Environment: real
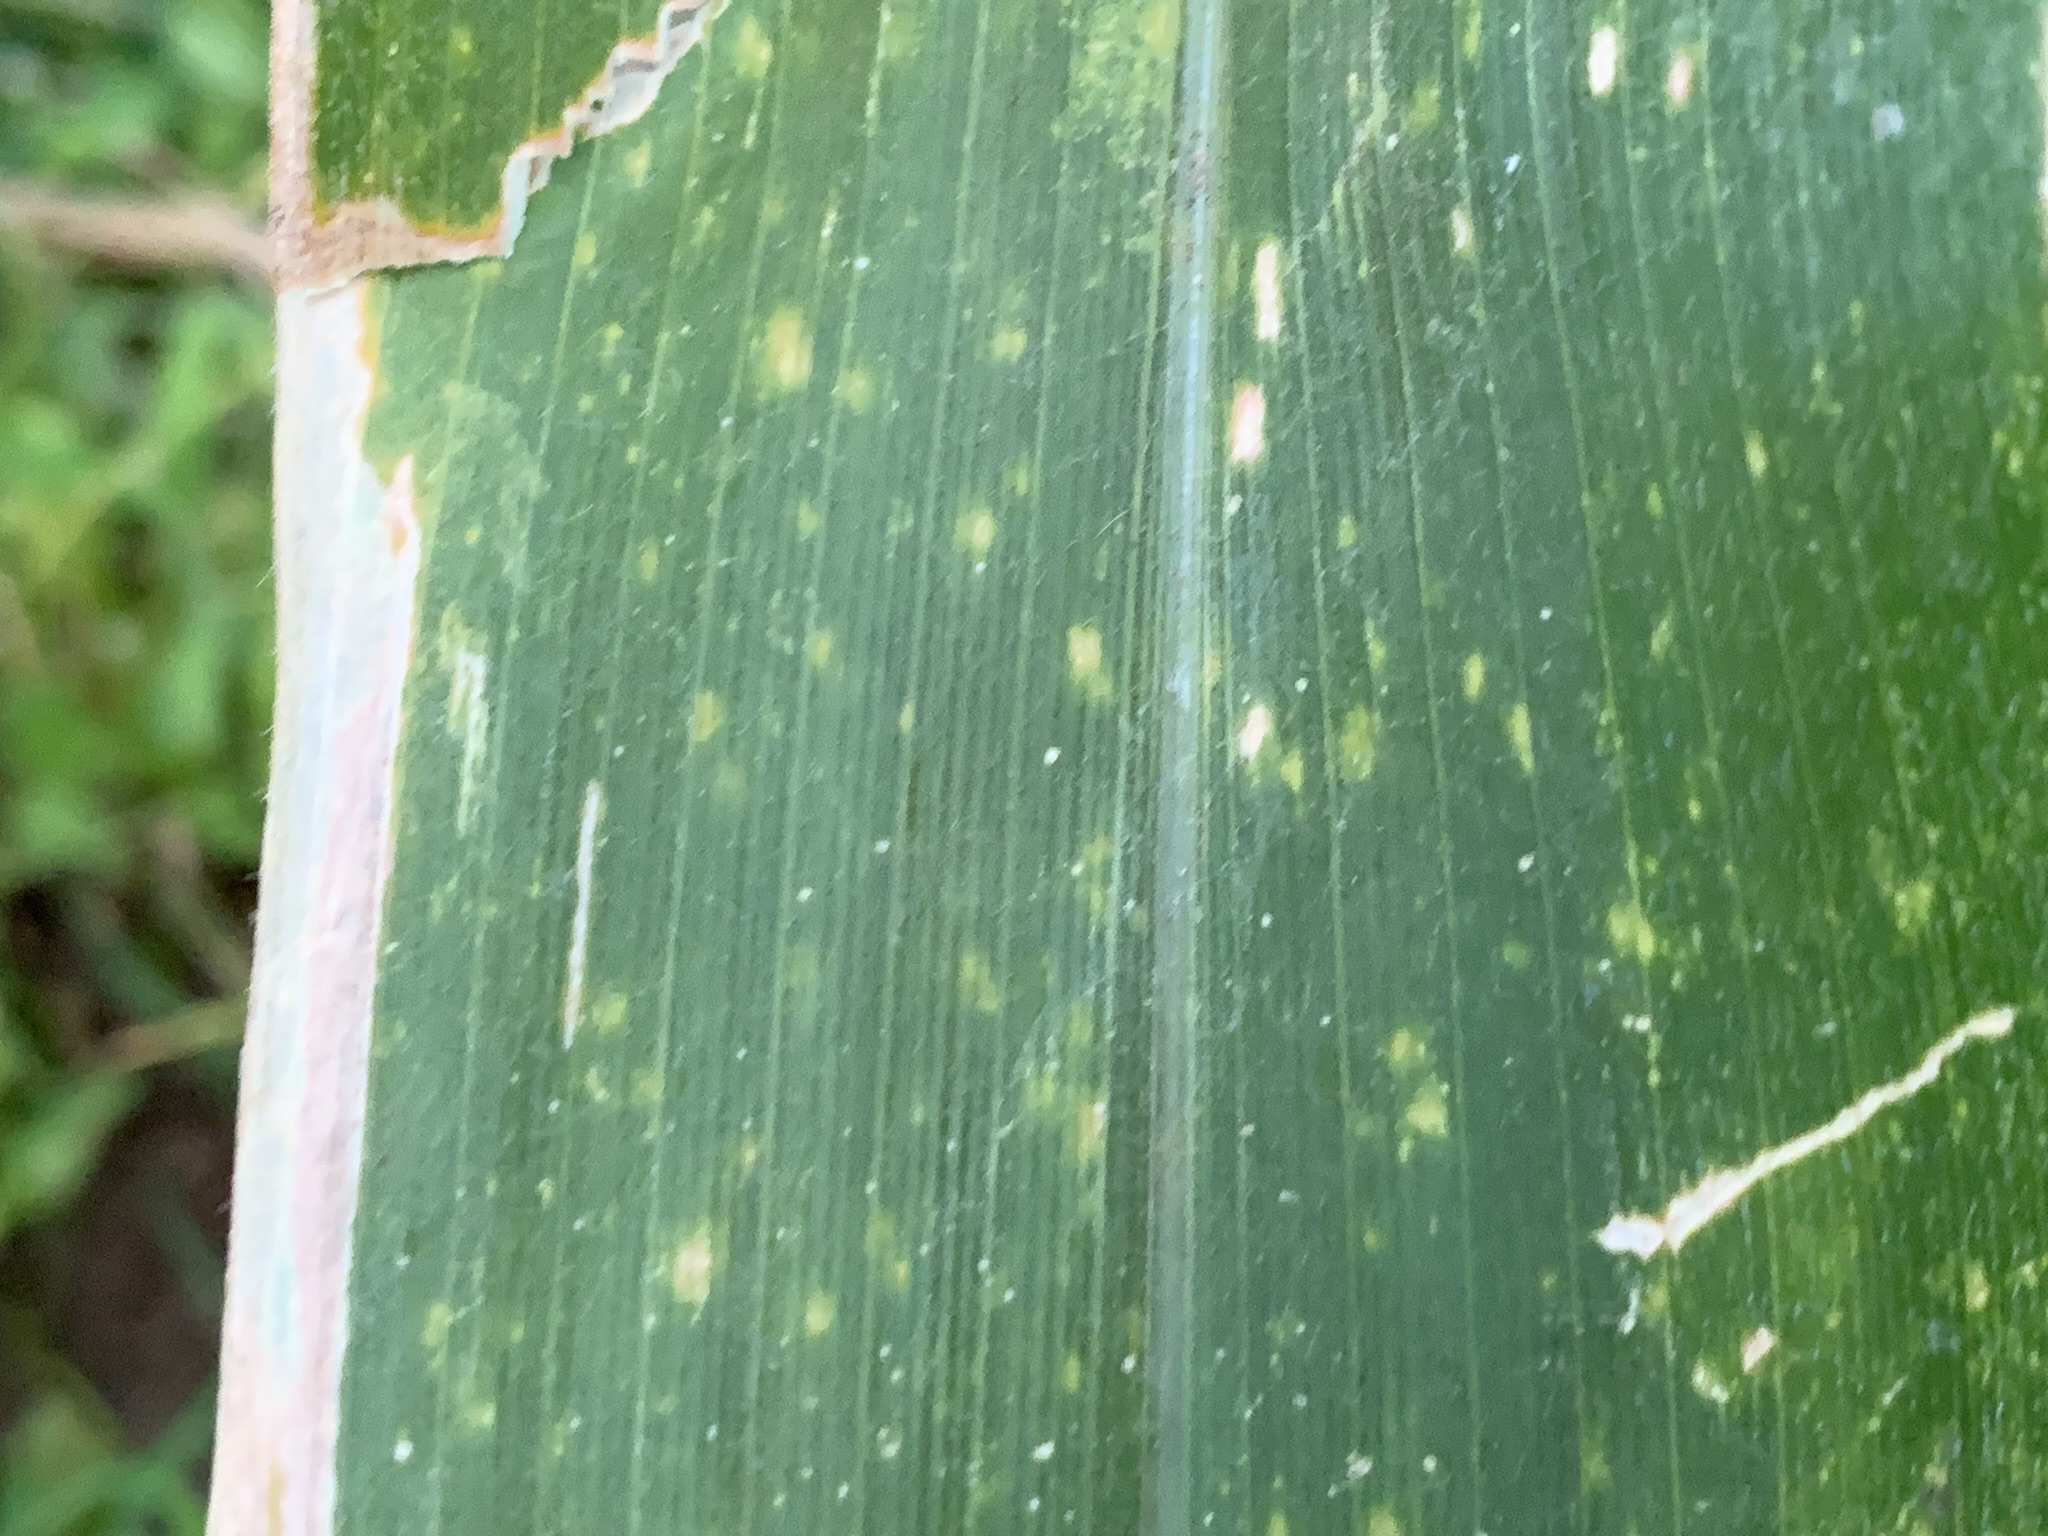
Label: lethal_necrosis